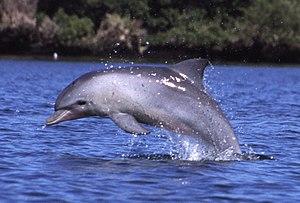
Grand dauphin de l'Océan Indien, Tursiops aduncus, dans la Port River, vers Adélaïde (Australie méridionale).